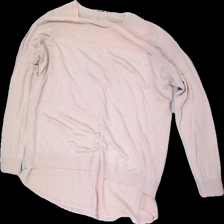
View: front
Type: Top
Category: Ladies
Brand: H&M
Colors: Pink
Material: 51% Cotton 49% Acryl
Cut: Regular, C-collar
Size: XL
Season: All
Price range: 50-100
Recommended usage: Reuse